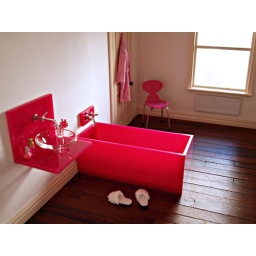
Tub and vanity unit (with hand blown glass bowl by Ray Storey) in 1/12th scale.